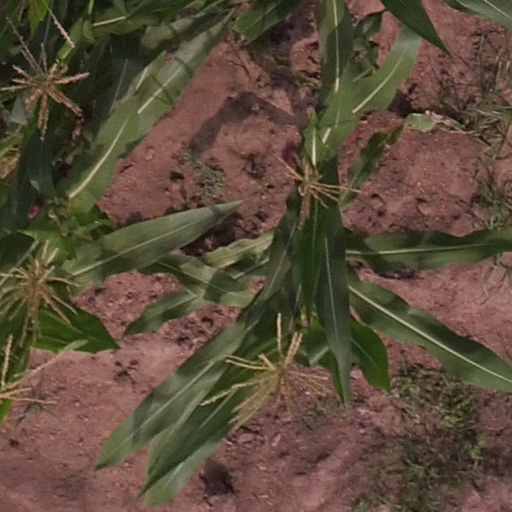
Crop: maize; corn